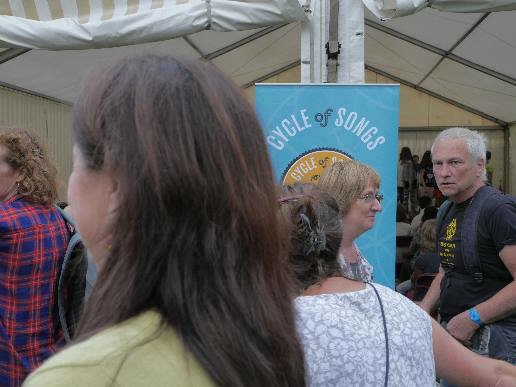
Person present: Yes